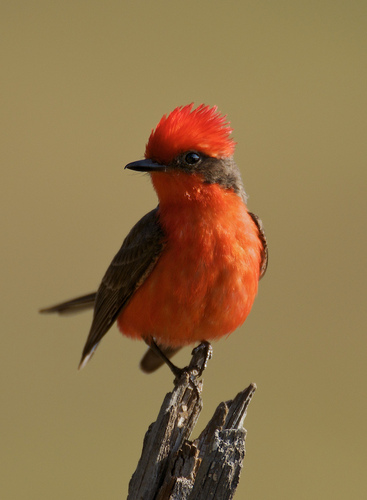
a little bird that has a bright orange body and head with brown wings and brown cheek patches.
this bird has black wingbars with a orange belly and orange crown.
a colorful red bird with brown wings and a short black beak.
this little bird has a bright orange body, black wing and superciliary, and little pointy bill.
this bird is red and brown in color with a black beak, and black eye rings.
an orange bird with a small pointed beak and thick black legs.
this bird has wings that are black and has a red belly and crown
this is an orange bird it wings are brown and his crown is feathered.
a small bird with an orange body an dhead and brown wings and cheeks.
this bird has a red crown with black wings and red belly.
Species: Vermilion Flycatcher